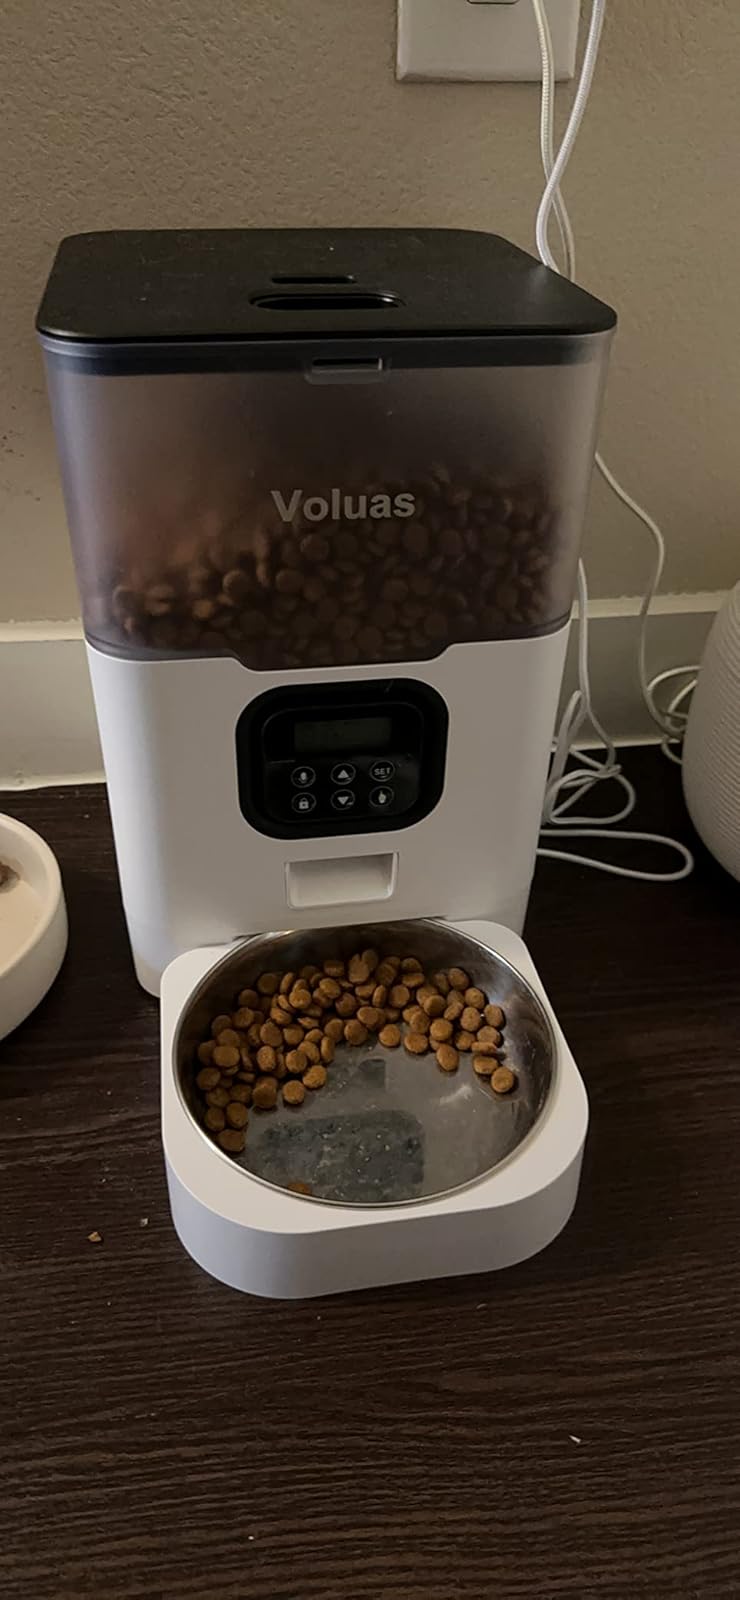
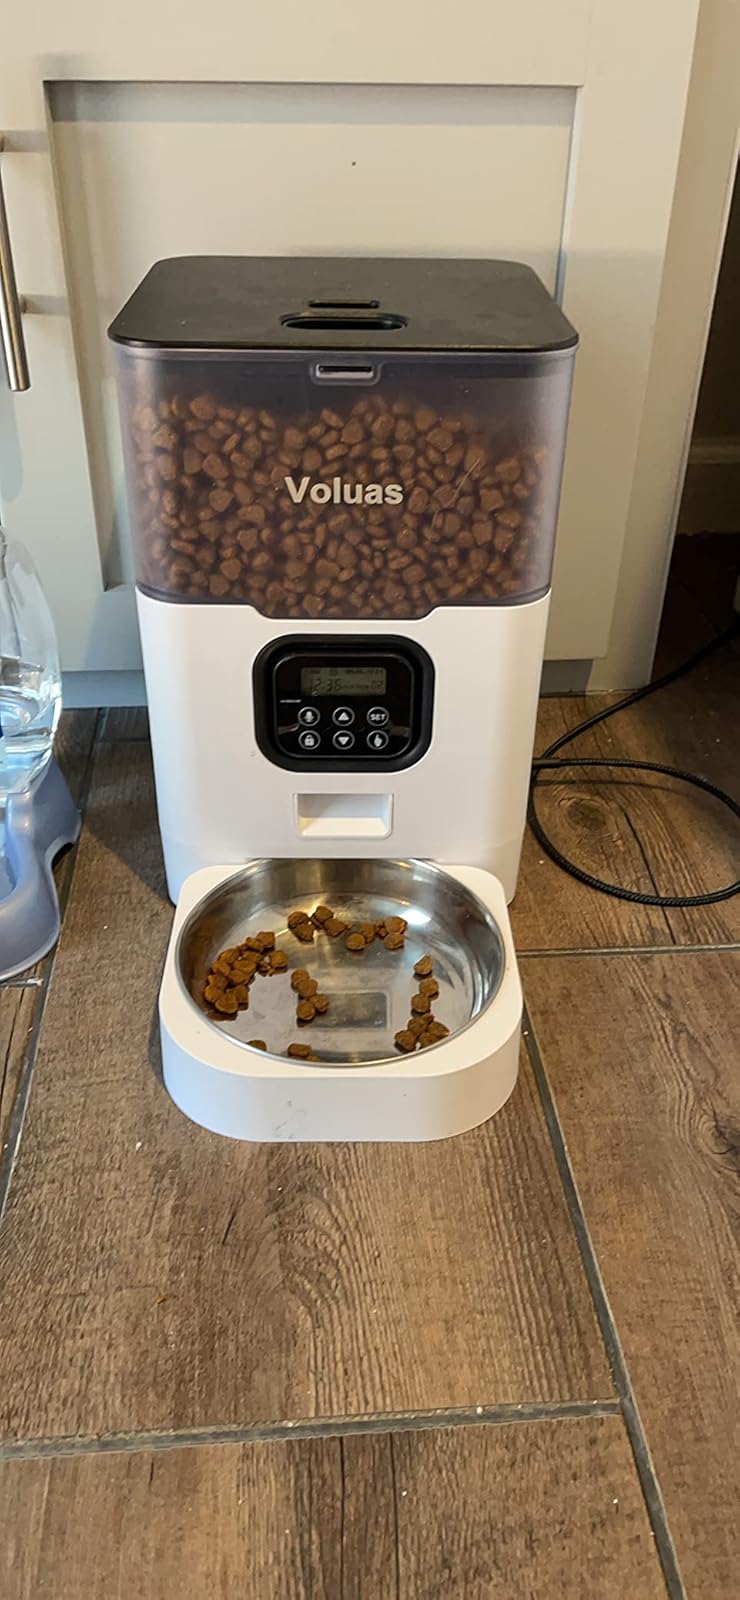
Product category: items_feeder
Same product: yes